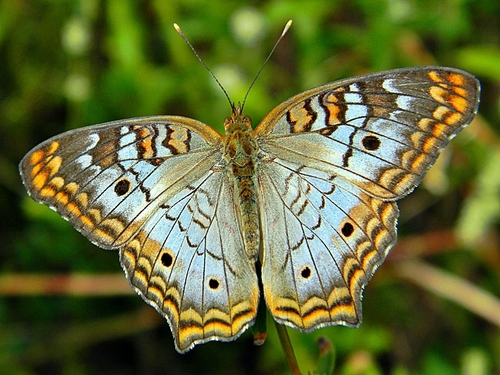
Scientific name: Anartia fatima
Common name: Banded peacock
Family: Nymphalidae
Order: Lepidoptera
Pollinator type: Primary pollinator
Habitat: Open areas and gardens
Geographic range: South America
Conservation status: Least Concern